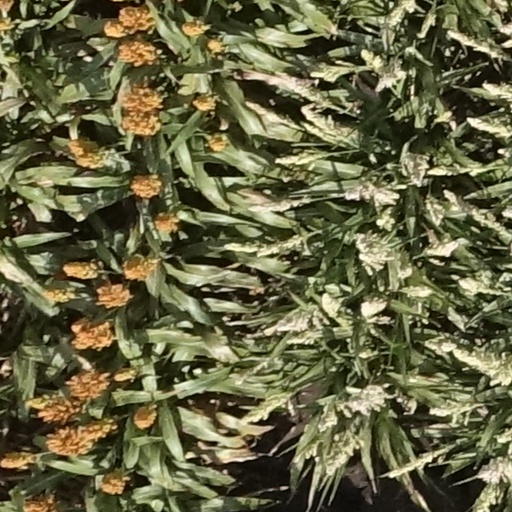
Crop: sorghum